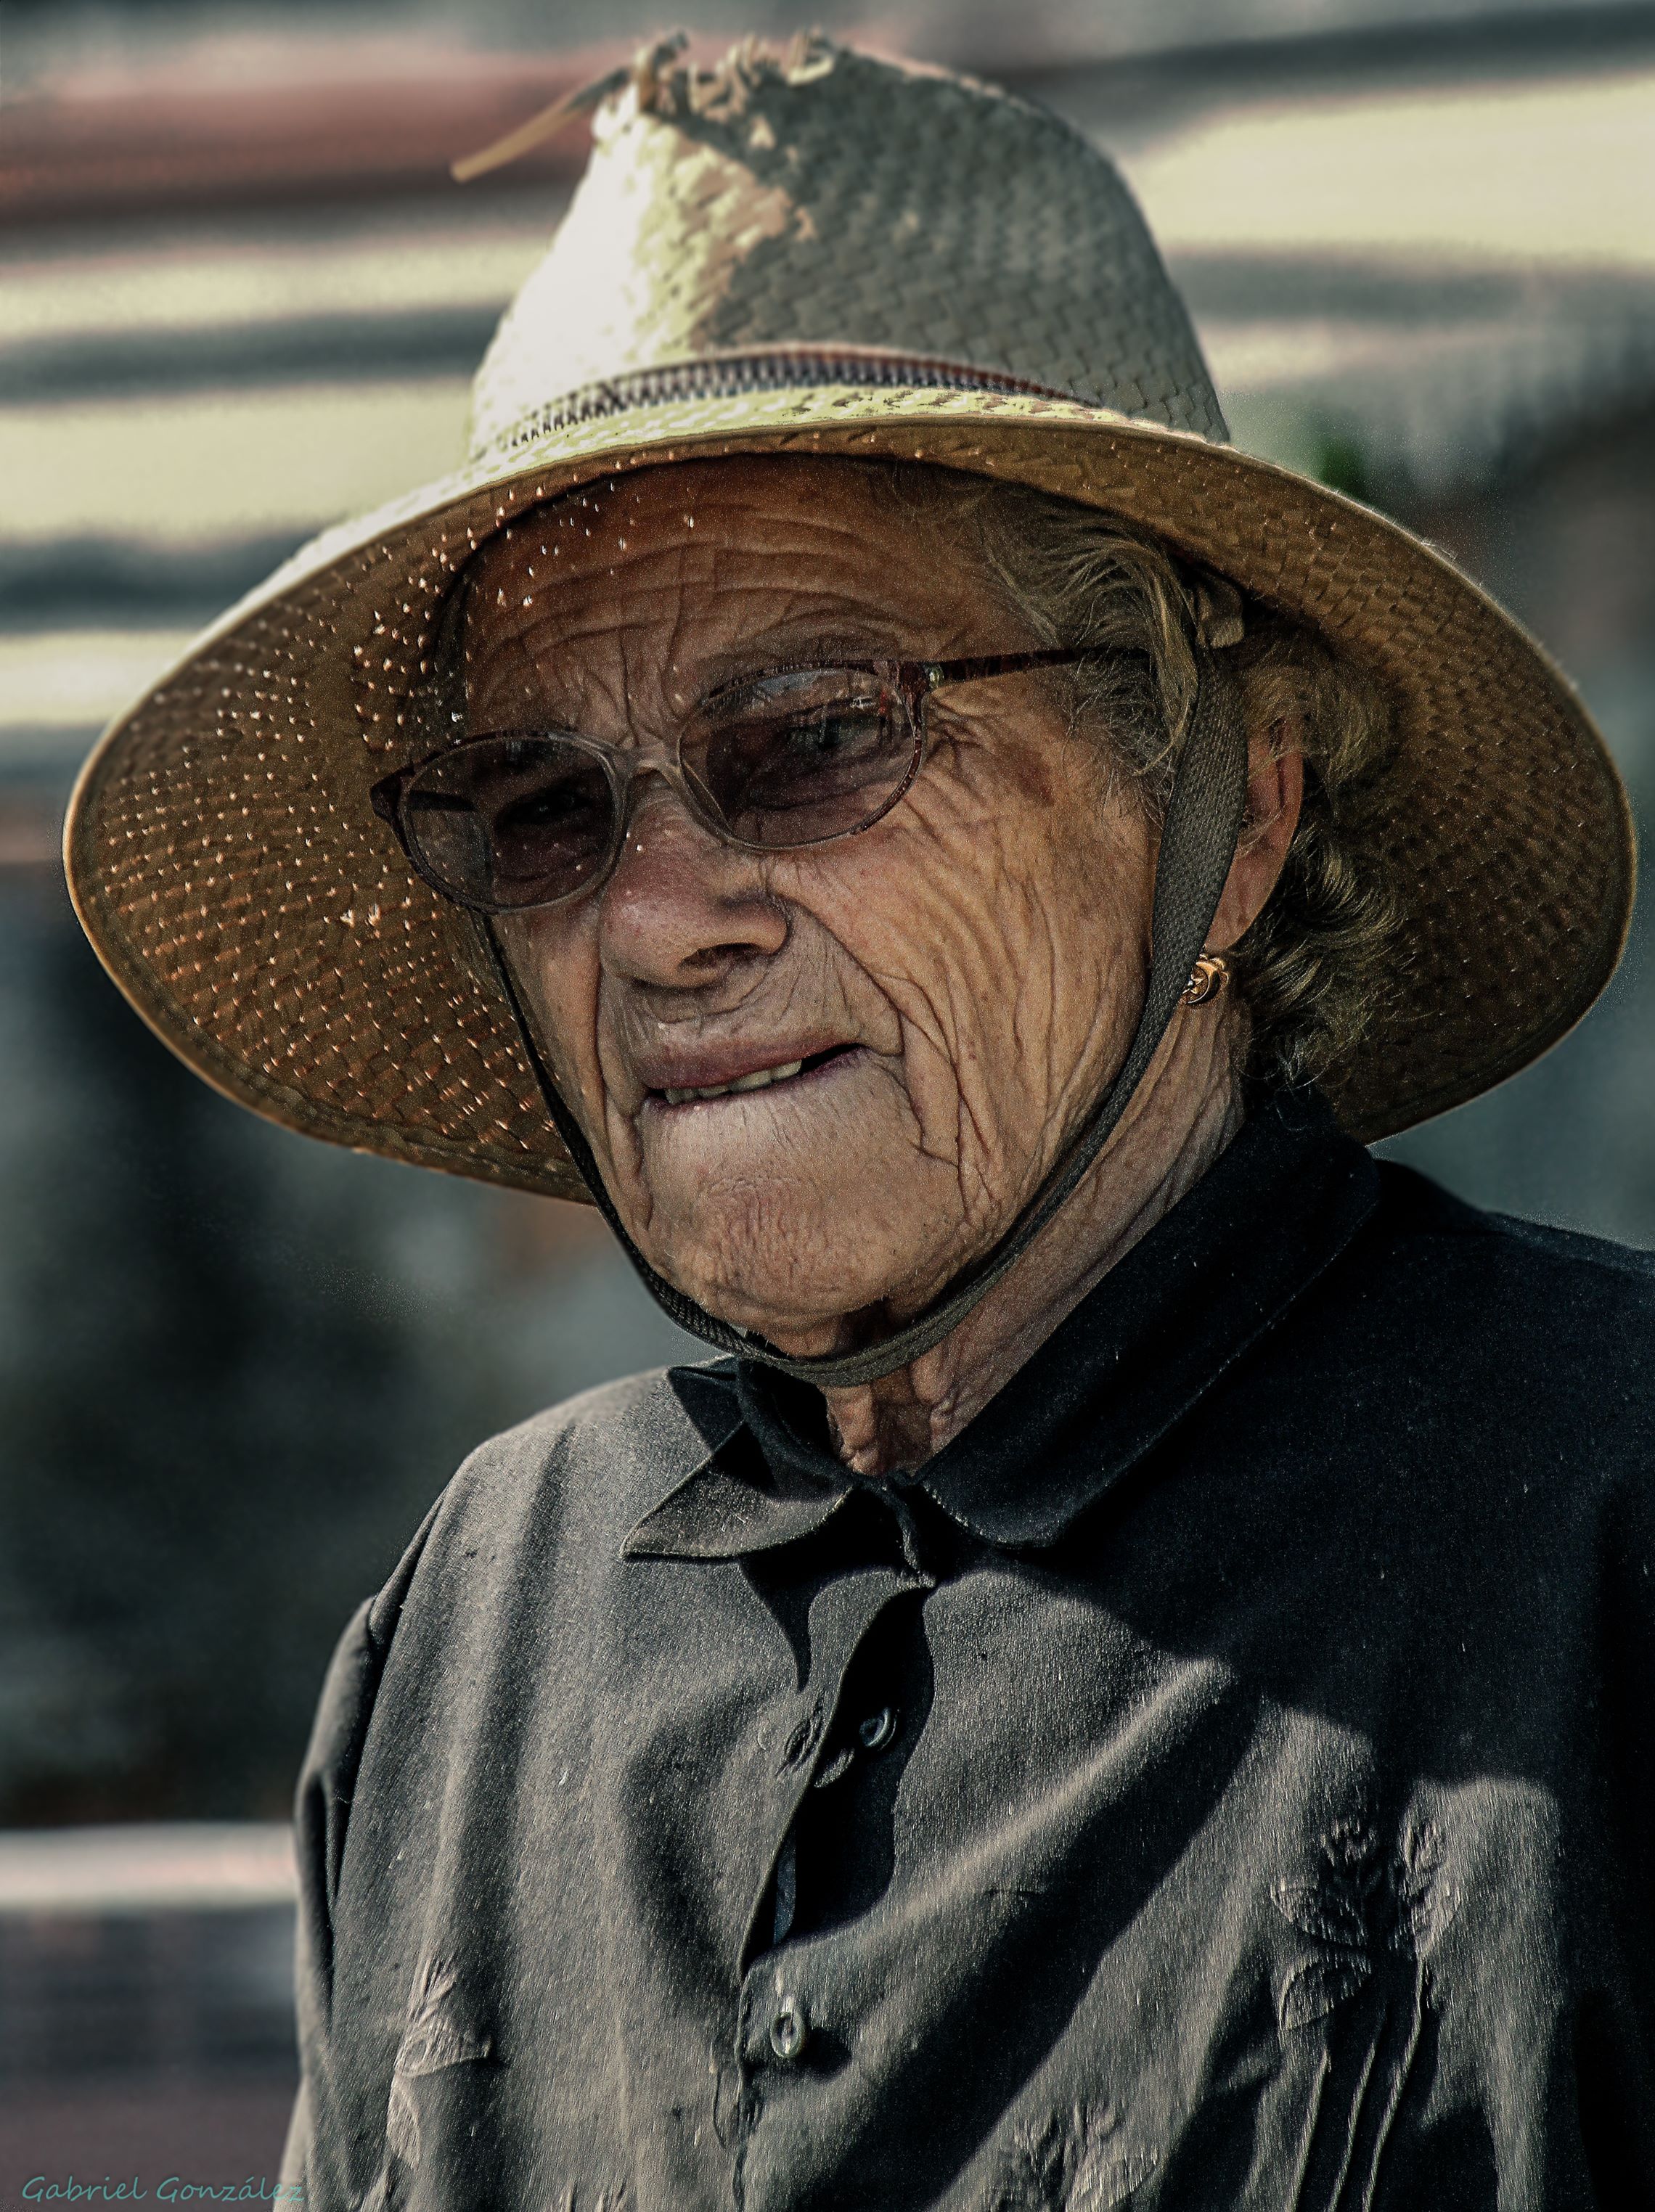
man, person, people, street, male, portrait, soldier, hat, profession, calle, gente, retrato, varios, some, gphoto, canoneos500d, military officer